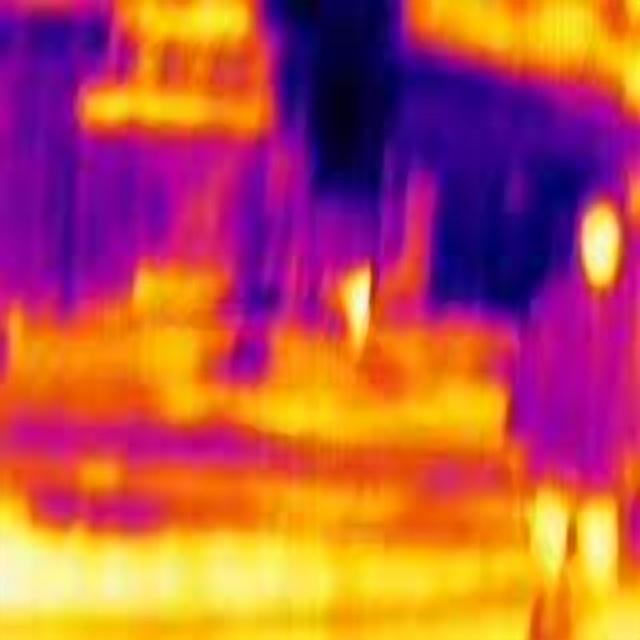
Detected objects:
label: person